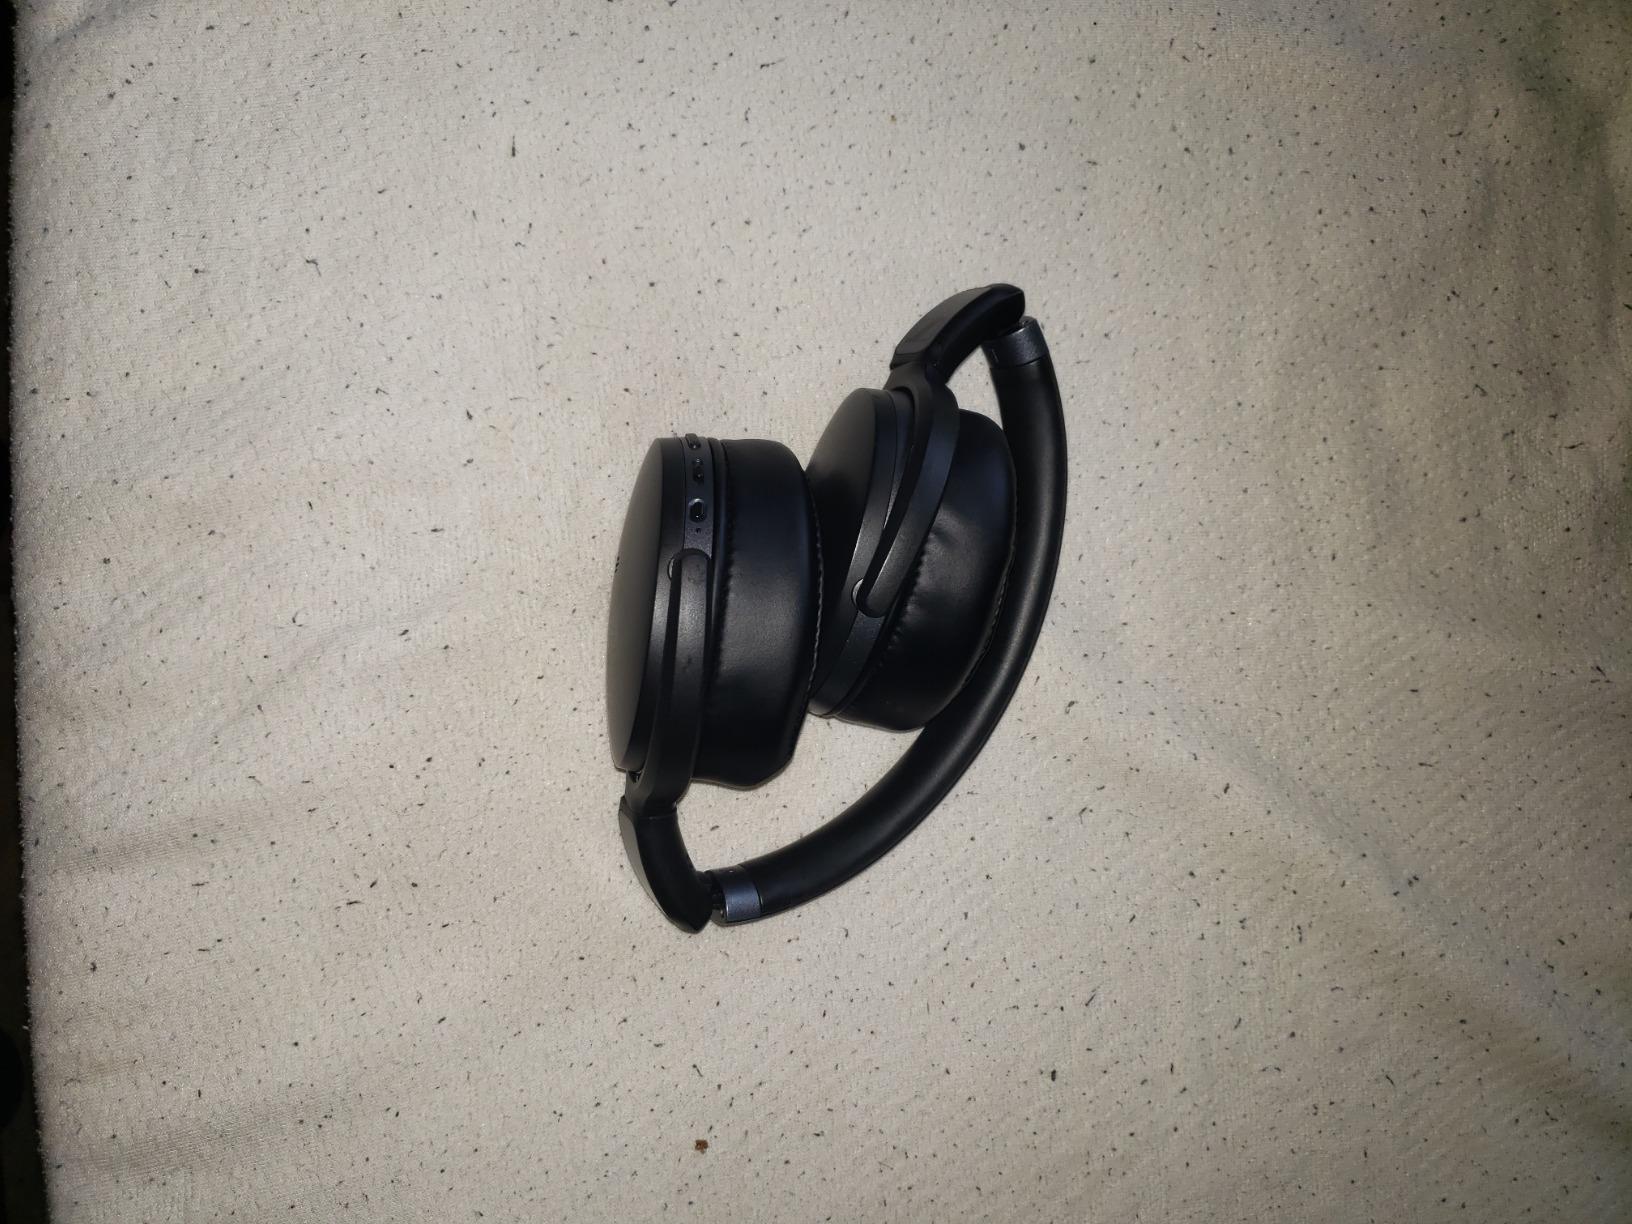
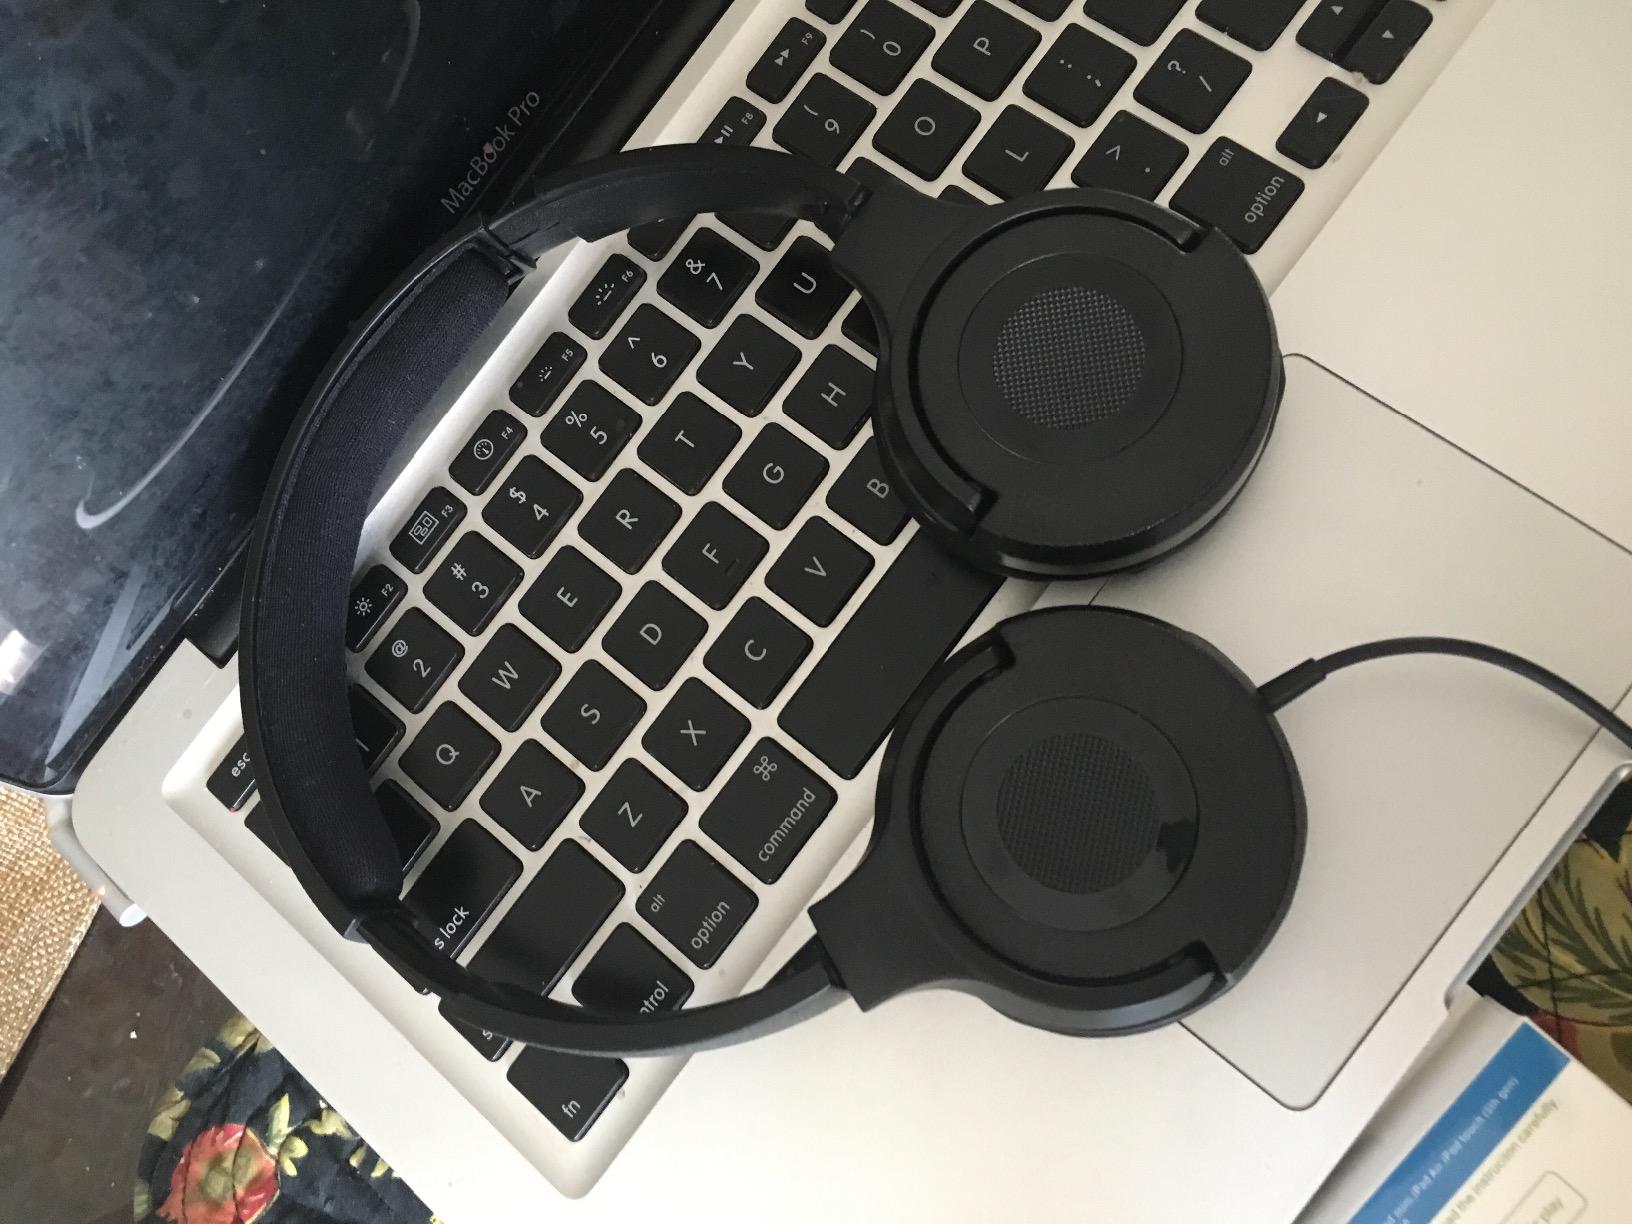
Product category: headphones
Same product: no